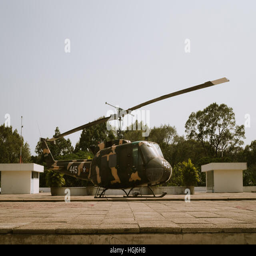
an era military helicopter on display